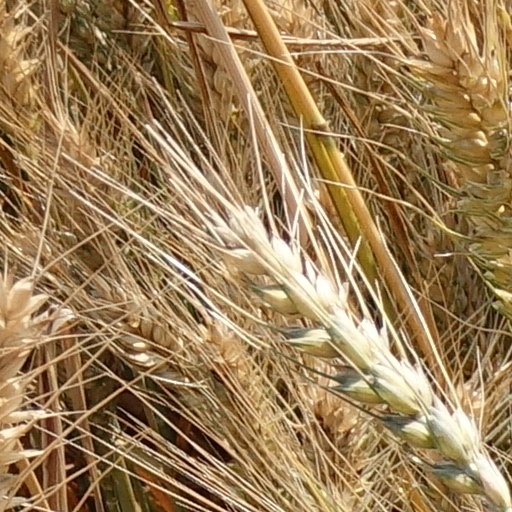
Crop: wheat